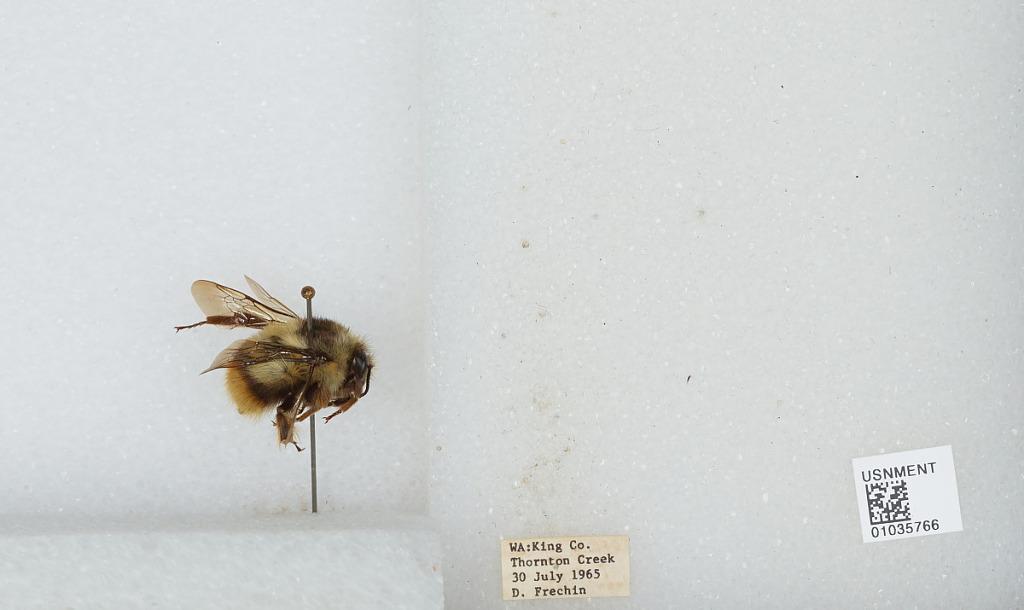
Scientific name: Bombus (Pyrobombus) mixtus Cresson
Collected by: D. Frechin
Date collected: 1965-7-30
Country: United States
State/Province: Washington
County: King
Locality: Thornton Creek
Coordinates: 47.7031, -122.309